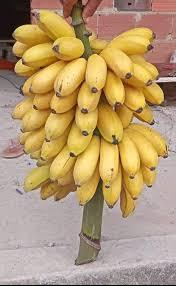
Tuna la ndizi liko kwenye mkoba limekaomaa vizuri na mtu amelishika kwa mkono mmoja. Ndizi hizi ni za manjano zikionekana safi na tayari kwa kula au kuuzwa sokoni.